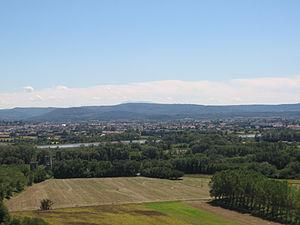
Montélimar est une commune située en Drôme provençale, dans le Sud-Est de la France dans le département de la Drôme en région Auvergne-Rhône-Alpes entre Valence et Avignon. Historiquement, la ville se rattache au Dauphiné. Avec 39 097 habitants recensés en 2017, Montélimar est la deuxième ville la plus peuplée de la Drôme après Valence.
L'appellation Drôme provençale concerne une région touristique du département de la Drôme, et qui en occupe approximativement le tiers sud.